Protests in Minneapolis regarding the trial of Derek Chauvin

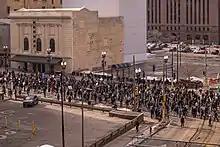
Protest march in Minneapolis, March 7, 2021.

Hundreds rallied outside the Hennepin County Government Center building on September 11, 2020, during a pretrial hearing for the former Minneapolis police officers Chauvin, Lane, and Keung, and Thao, who were charged criminally for Floyd's death. Confrontations between some in the crowd and the officers' attorney were described as "angry". On November 5, 2020, defense attorneys for the officers cited the exchange on September 11 and other safety concerns in their arguments in court to have a change of venue to another jurisdiction for the trial, but Peter Cahill, the presiding judge, rejected their motion.